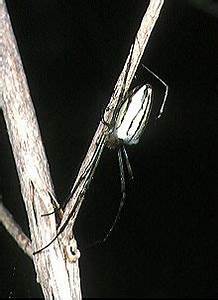
Label: spider